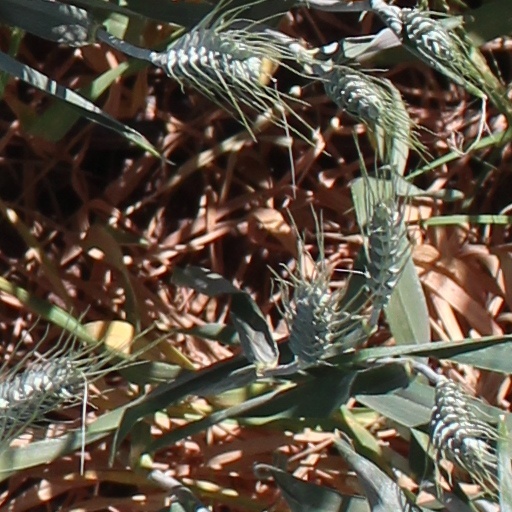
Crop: wheat